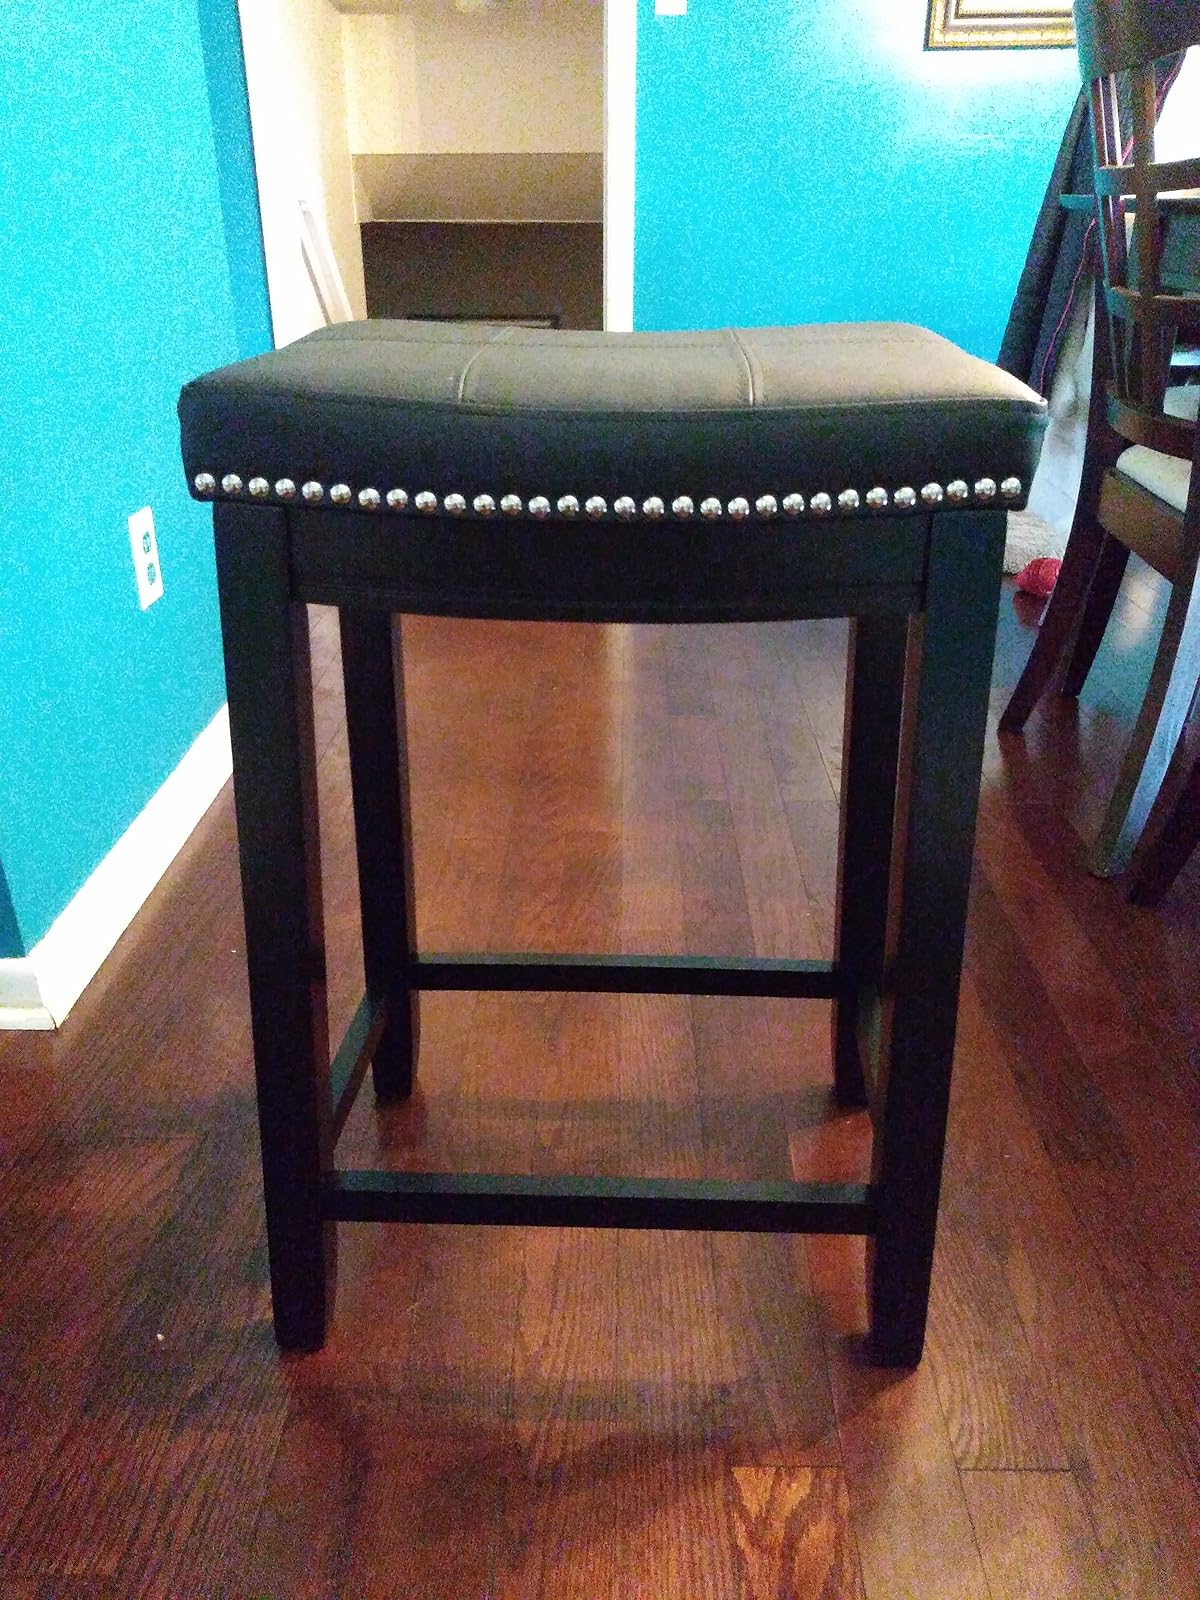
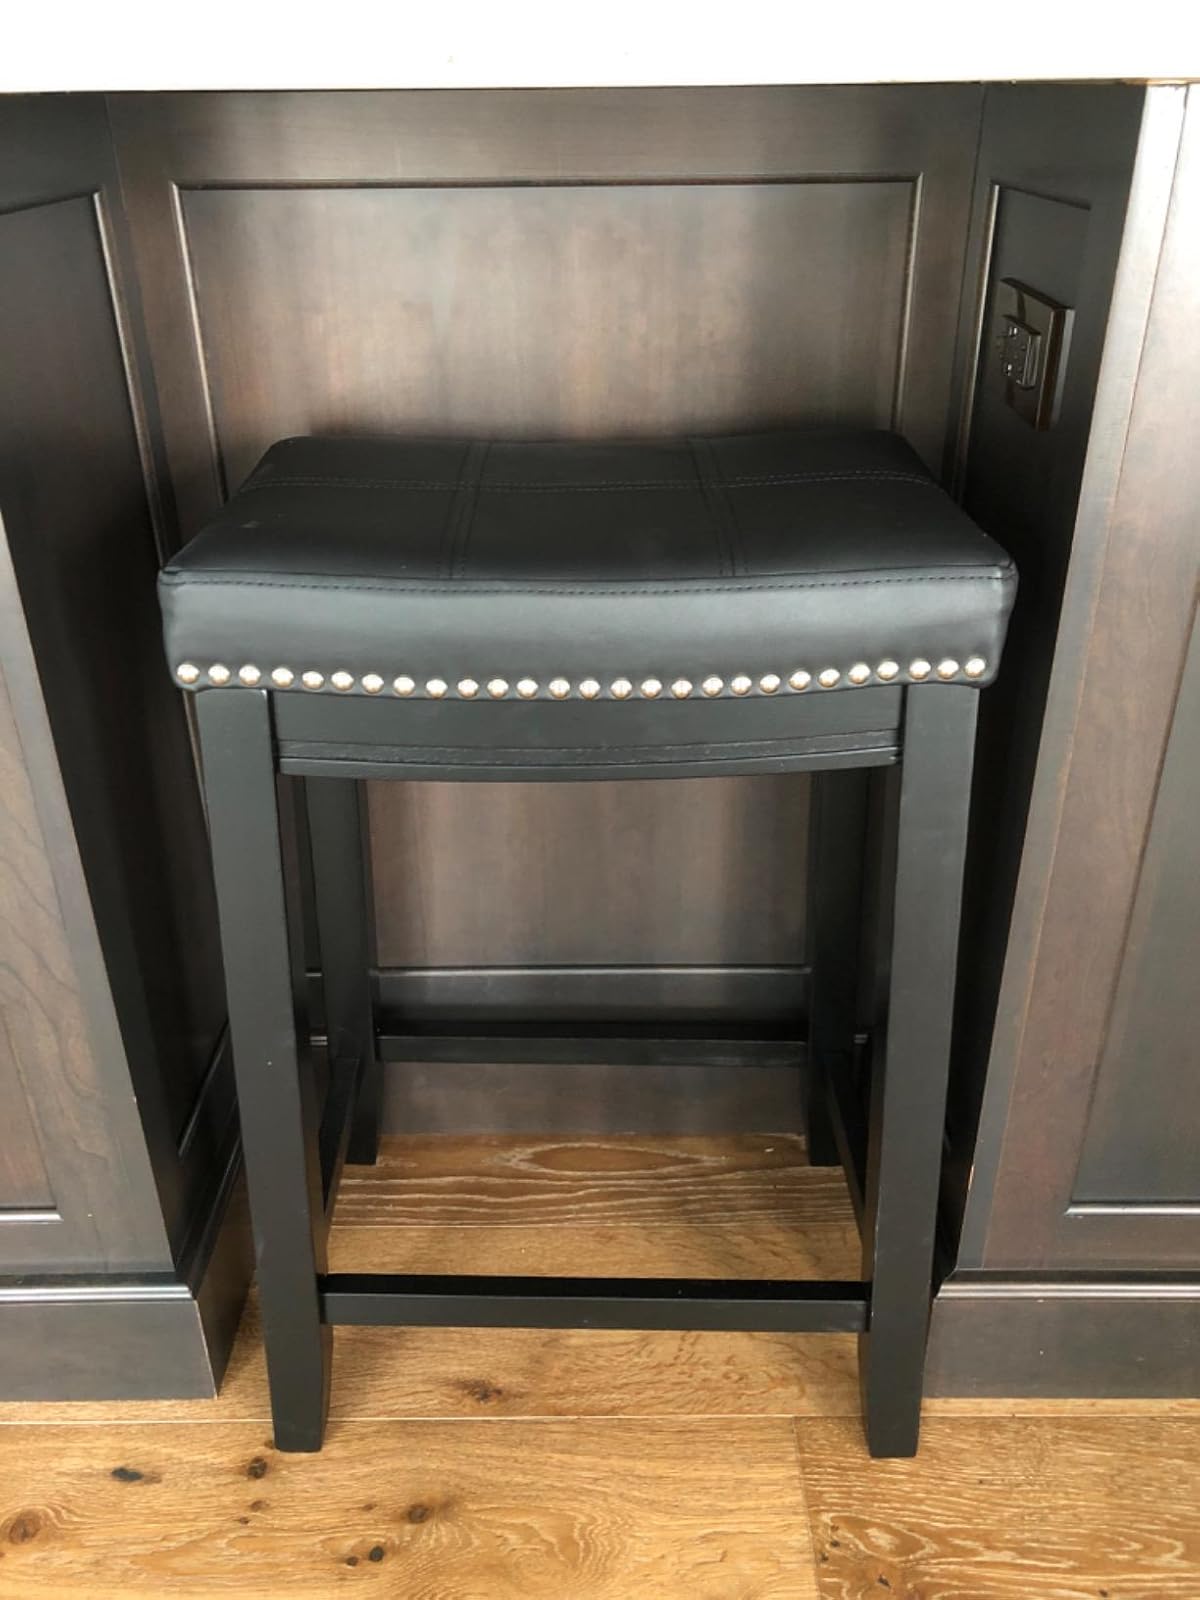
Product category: stool
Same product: yes